William Aislabie (1700–1781)

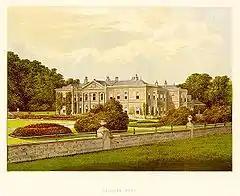
Studley Royal, 1880

Aislabie was the son of John Aislabie of Studley Royal, North Yorkshire and his first wife, Anne Rawlinson daughter of Sir William Rawlinson of Hendon. He inherited and landscaped Hack Fall Wood, near Grewelthorpe, North Yorkshire.